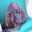
Label: dog